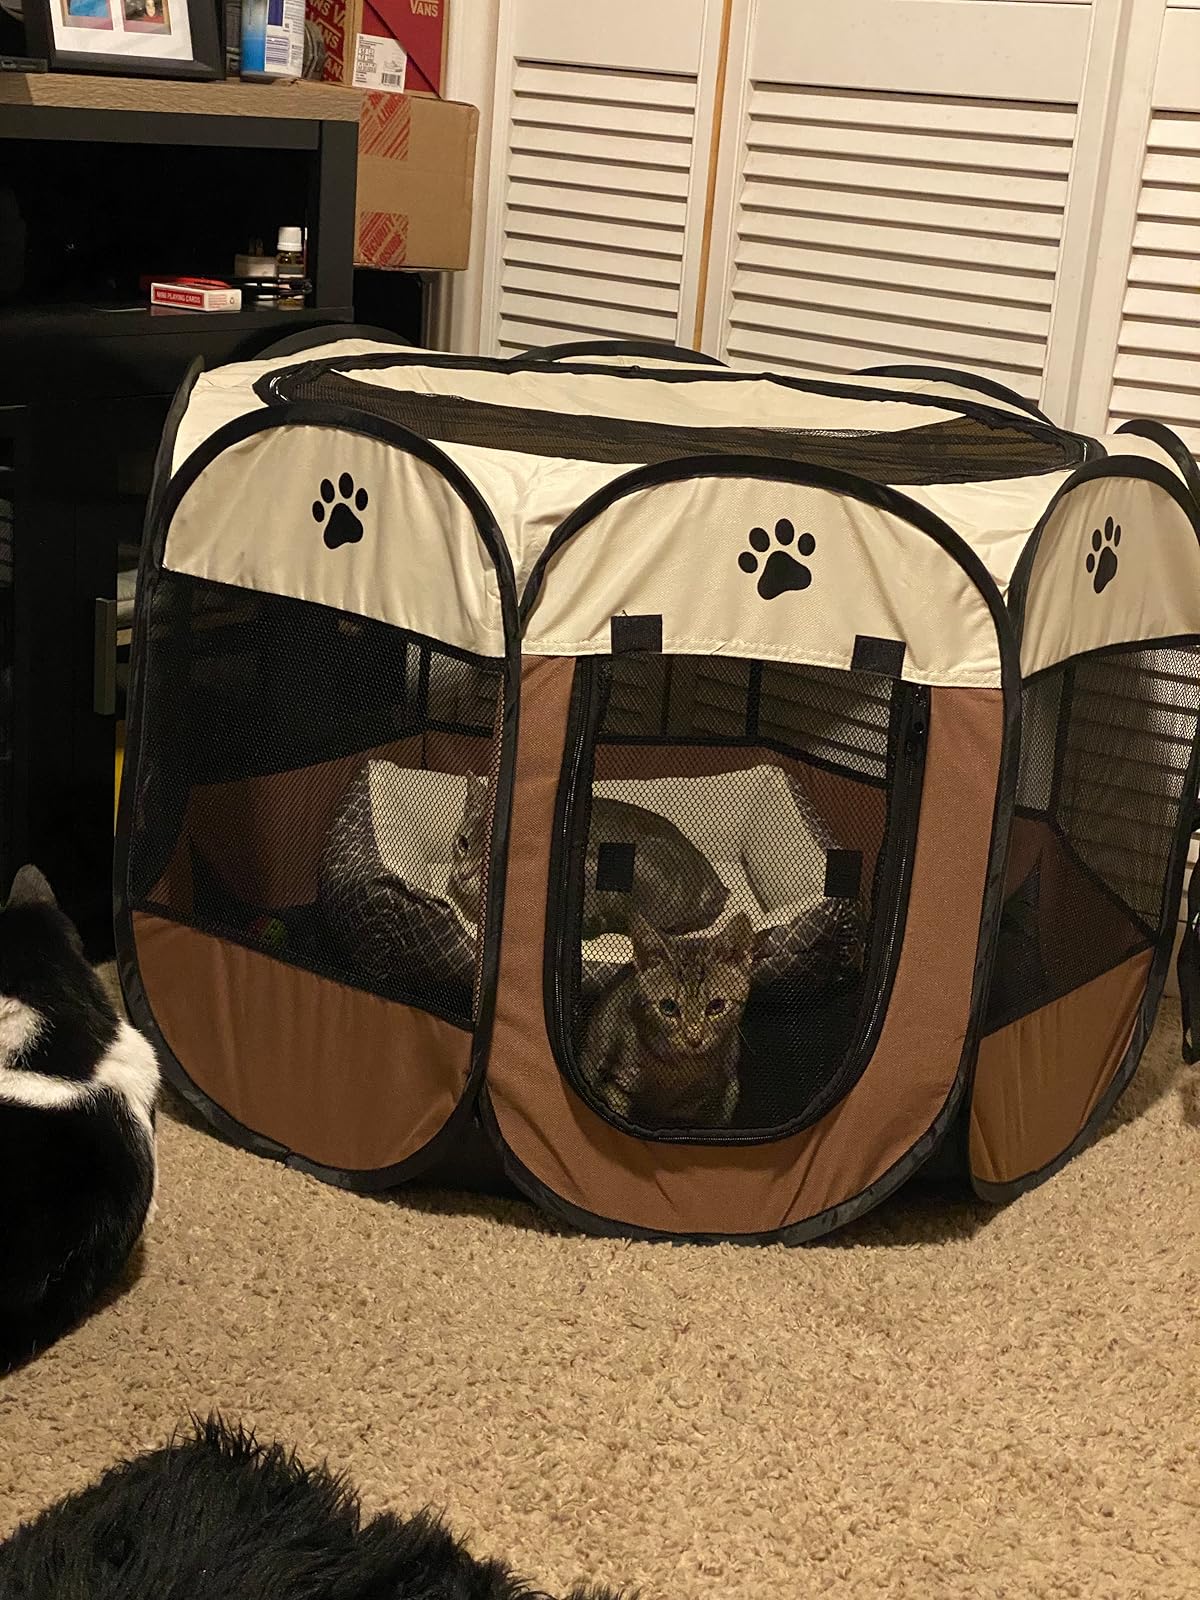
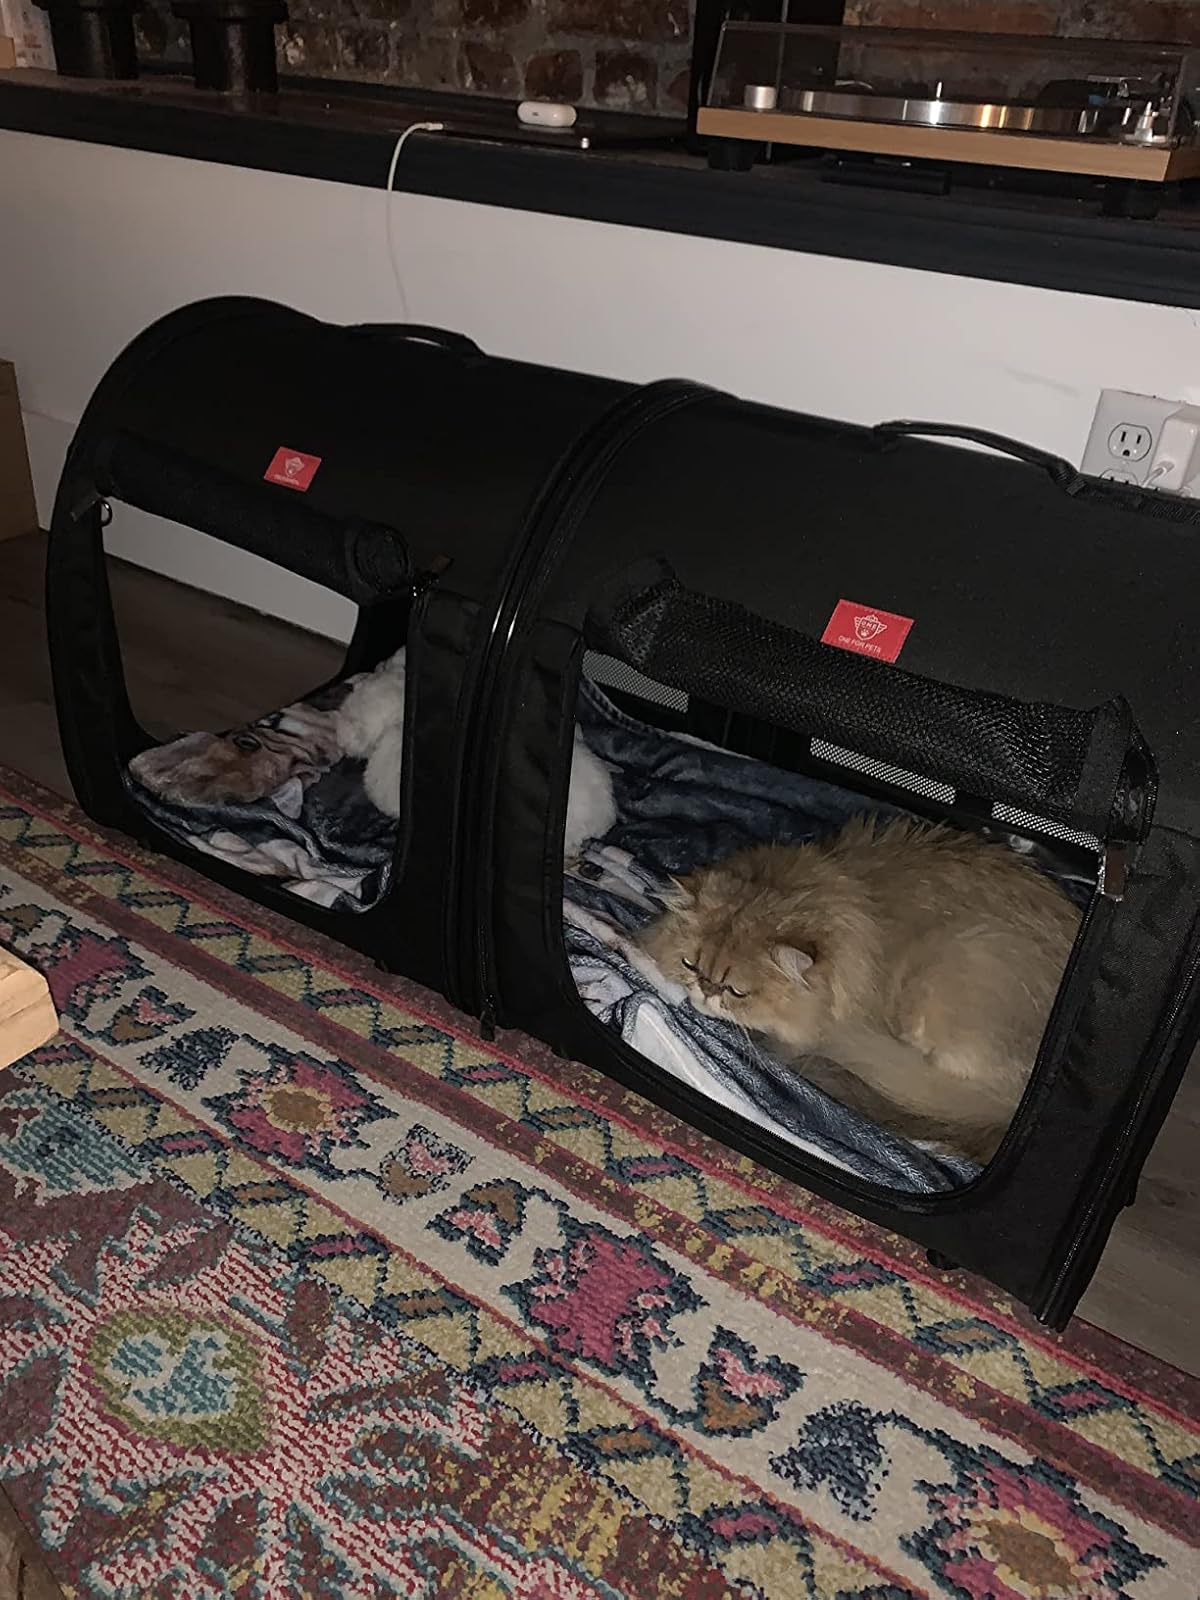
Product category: items_kennel
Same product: no